Moyie Dam

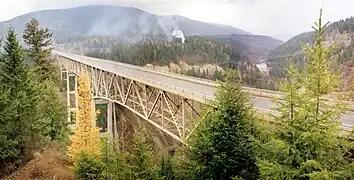
The Moyie River Canyon Bridge, with Moyie Dam visible in background to the north

Moyie Dam is a dam on the Moyie River in Boundary County, Idaho, United States.